Mitochondrial theory of ageing

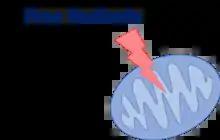
Free radicals damage mitochondria, which, according to the mitochondrial free radical theory of ageing, leads to ageing.

Mitochondria are cell organelles which function to provide the cell with energy by producing ATP (adenosine triphosphate). During ATP production electrons can escape the mitochondrion and react with water, producing reactive oxygen species (ROS). ROS can damage macromolecules, including lipids, proteins, and DNA, which is thought to facilitate the process of ageing.